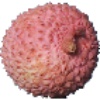
Label: Lychee 1